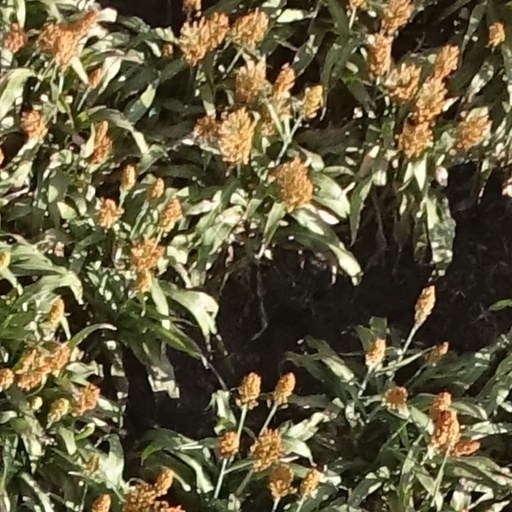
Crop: sorghum